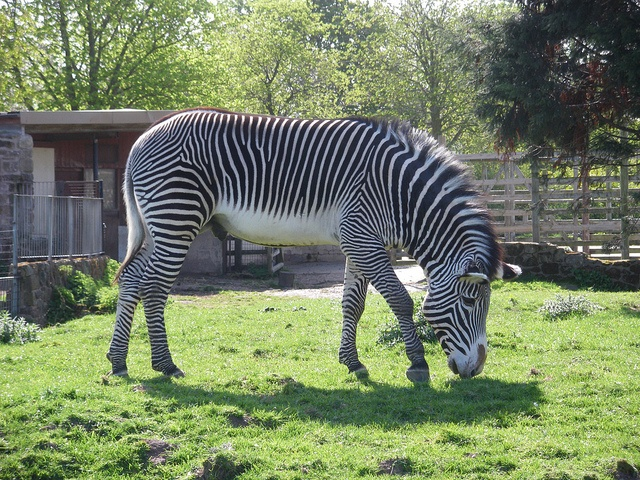
A large zebra eating grass from a field.
A zebra outside in a field eating grass.
A large zebra grazes in a field of grass.
A zebra is standing in an enclosure while grazing on the grass.
One zebra grazing on green grass inside a wooden fence.